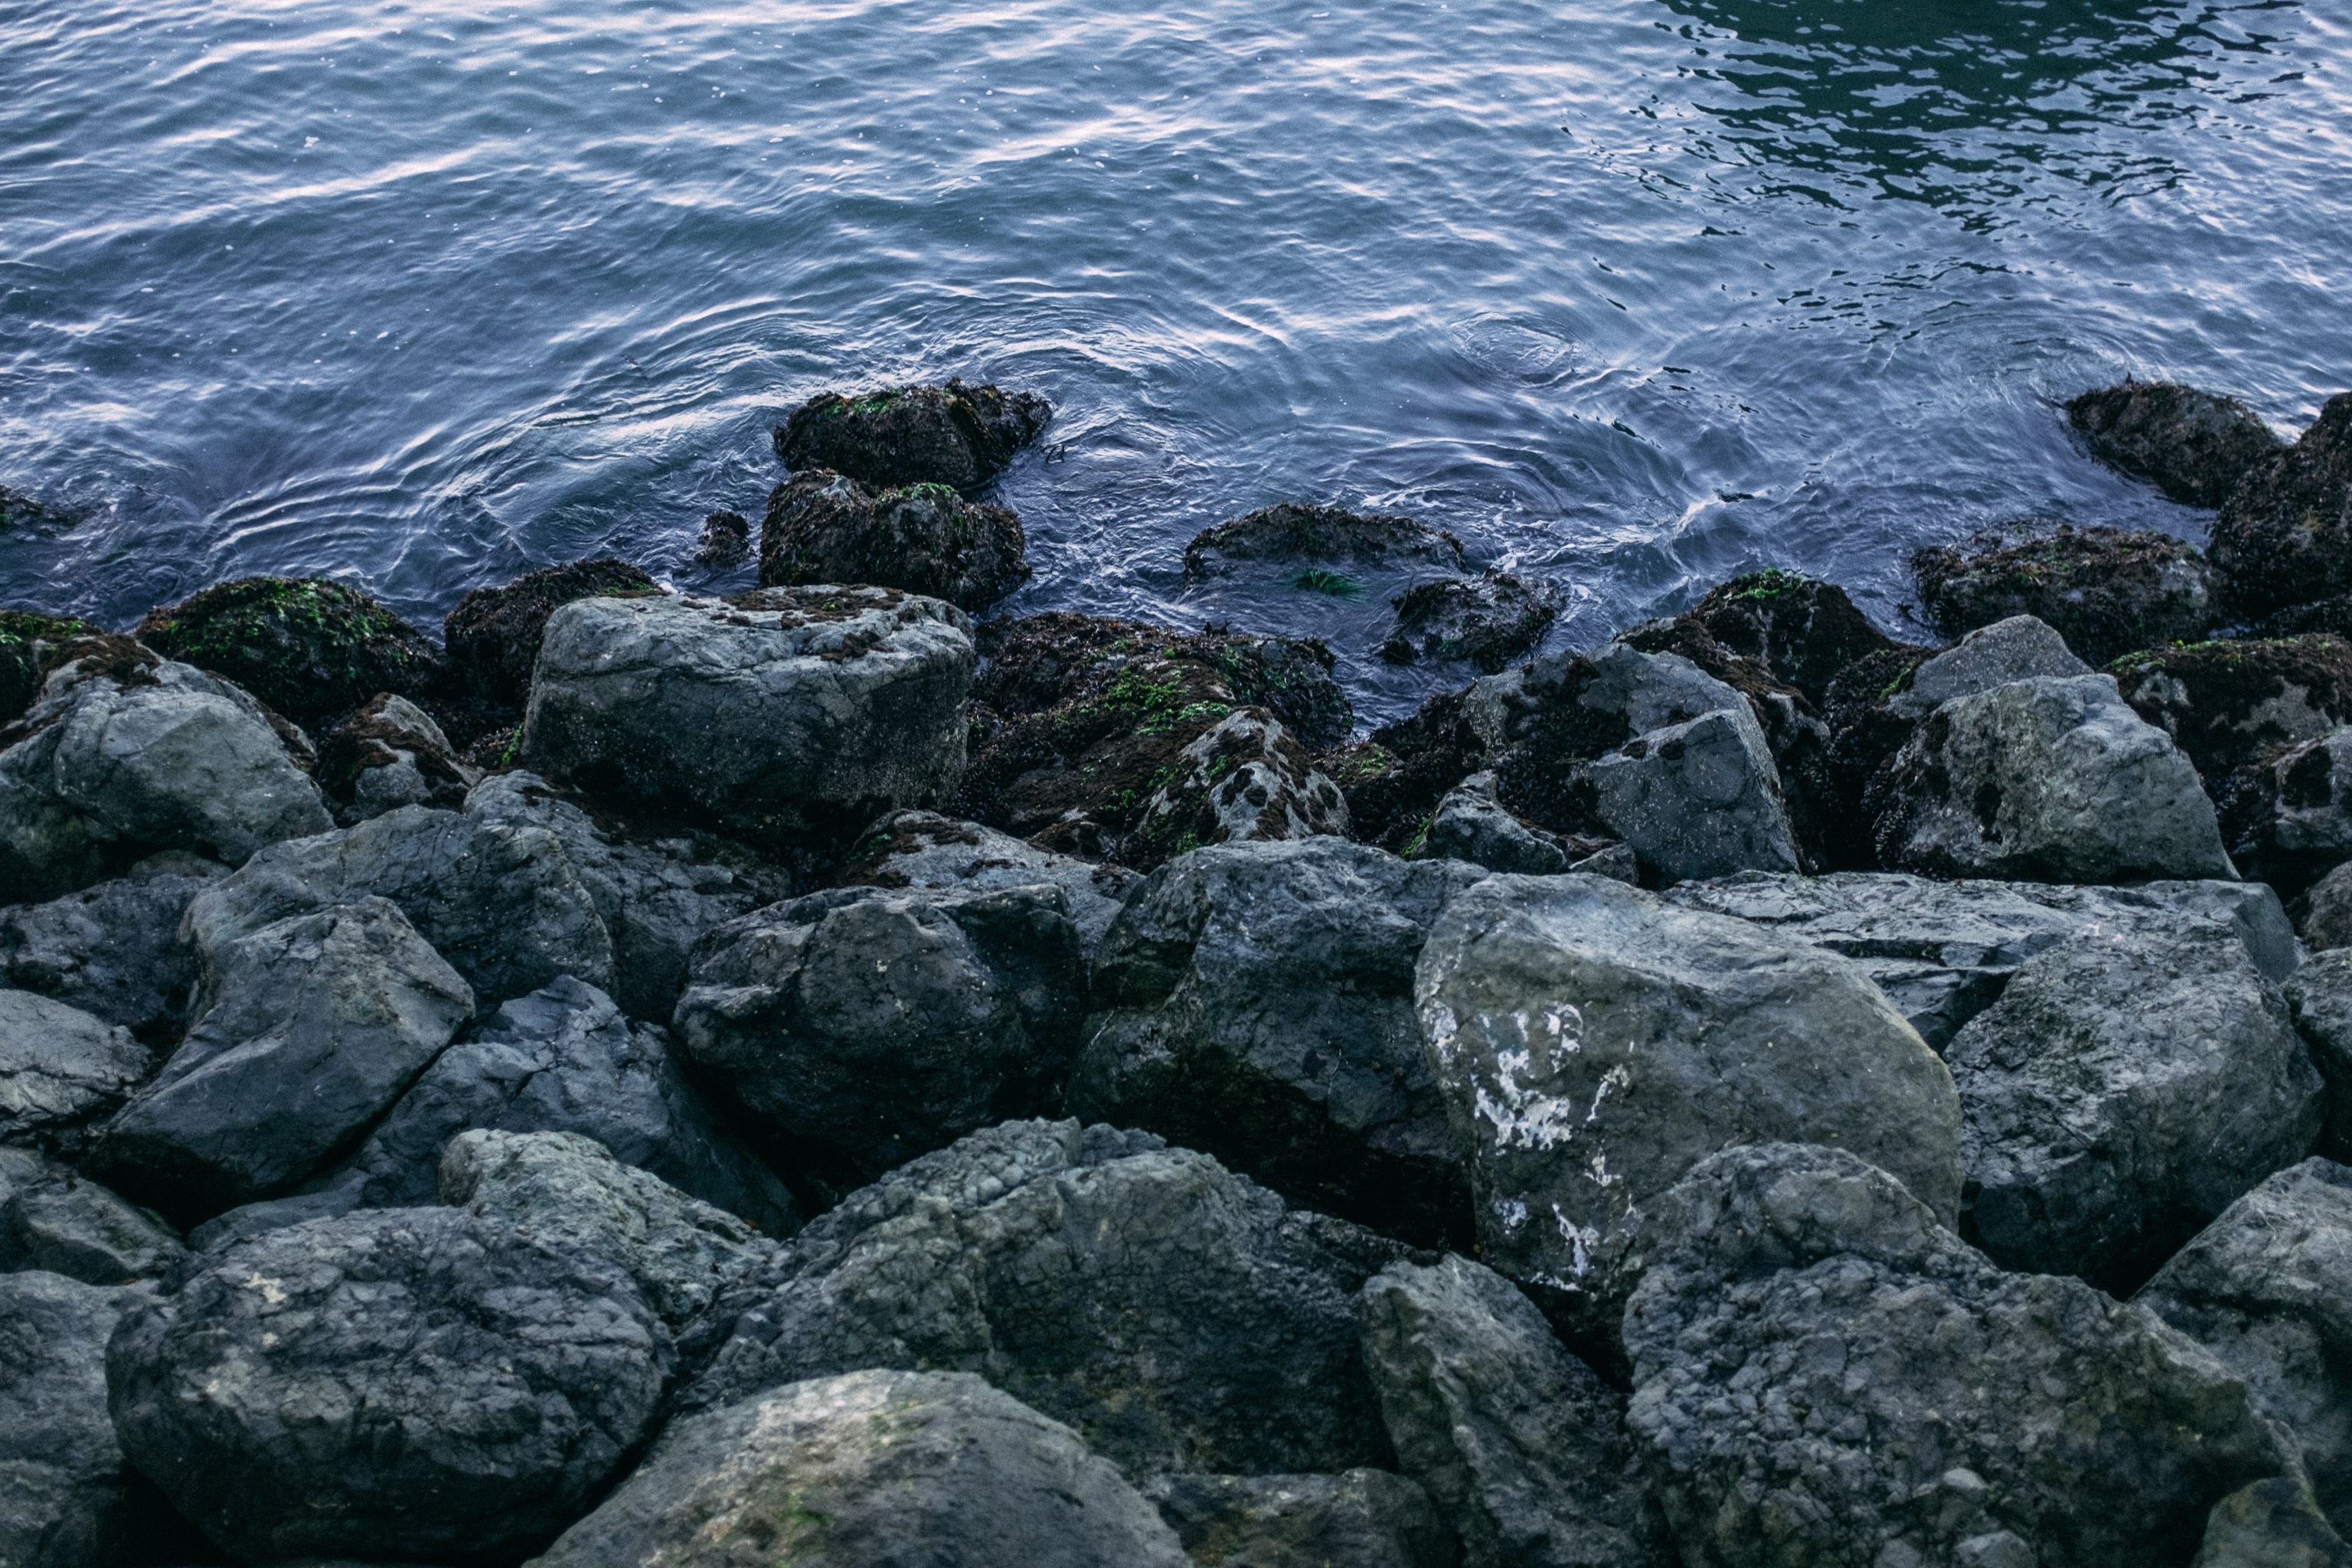
sea, coast, water, nature, rock, ocean, mountain, shore, wave, cliff, terrain, material, geology, boulder